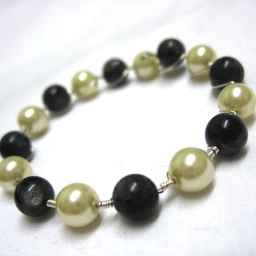
Larvikite and glass pearls strung on memory wire and wrapped in sterling silver wire.